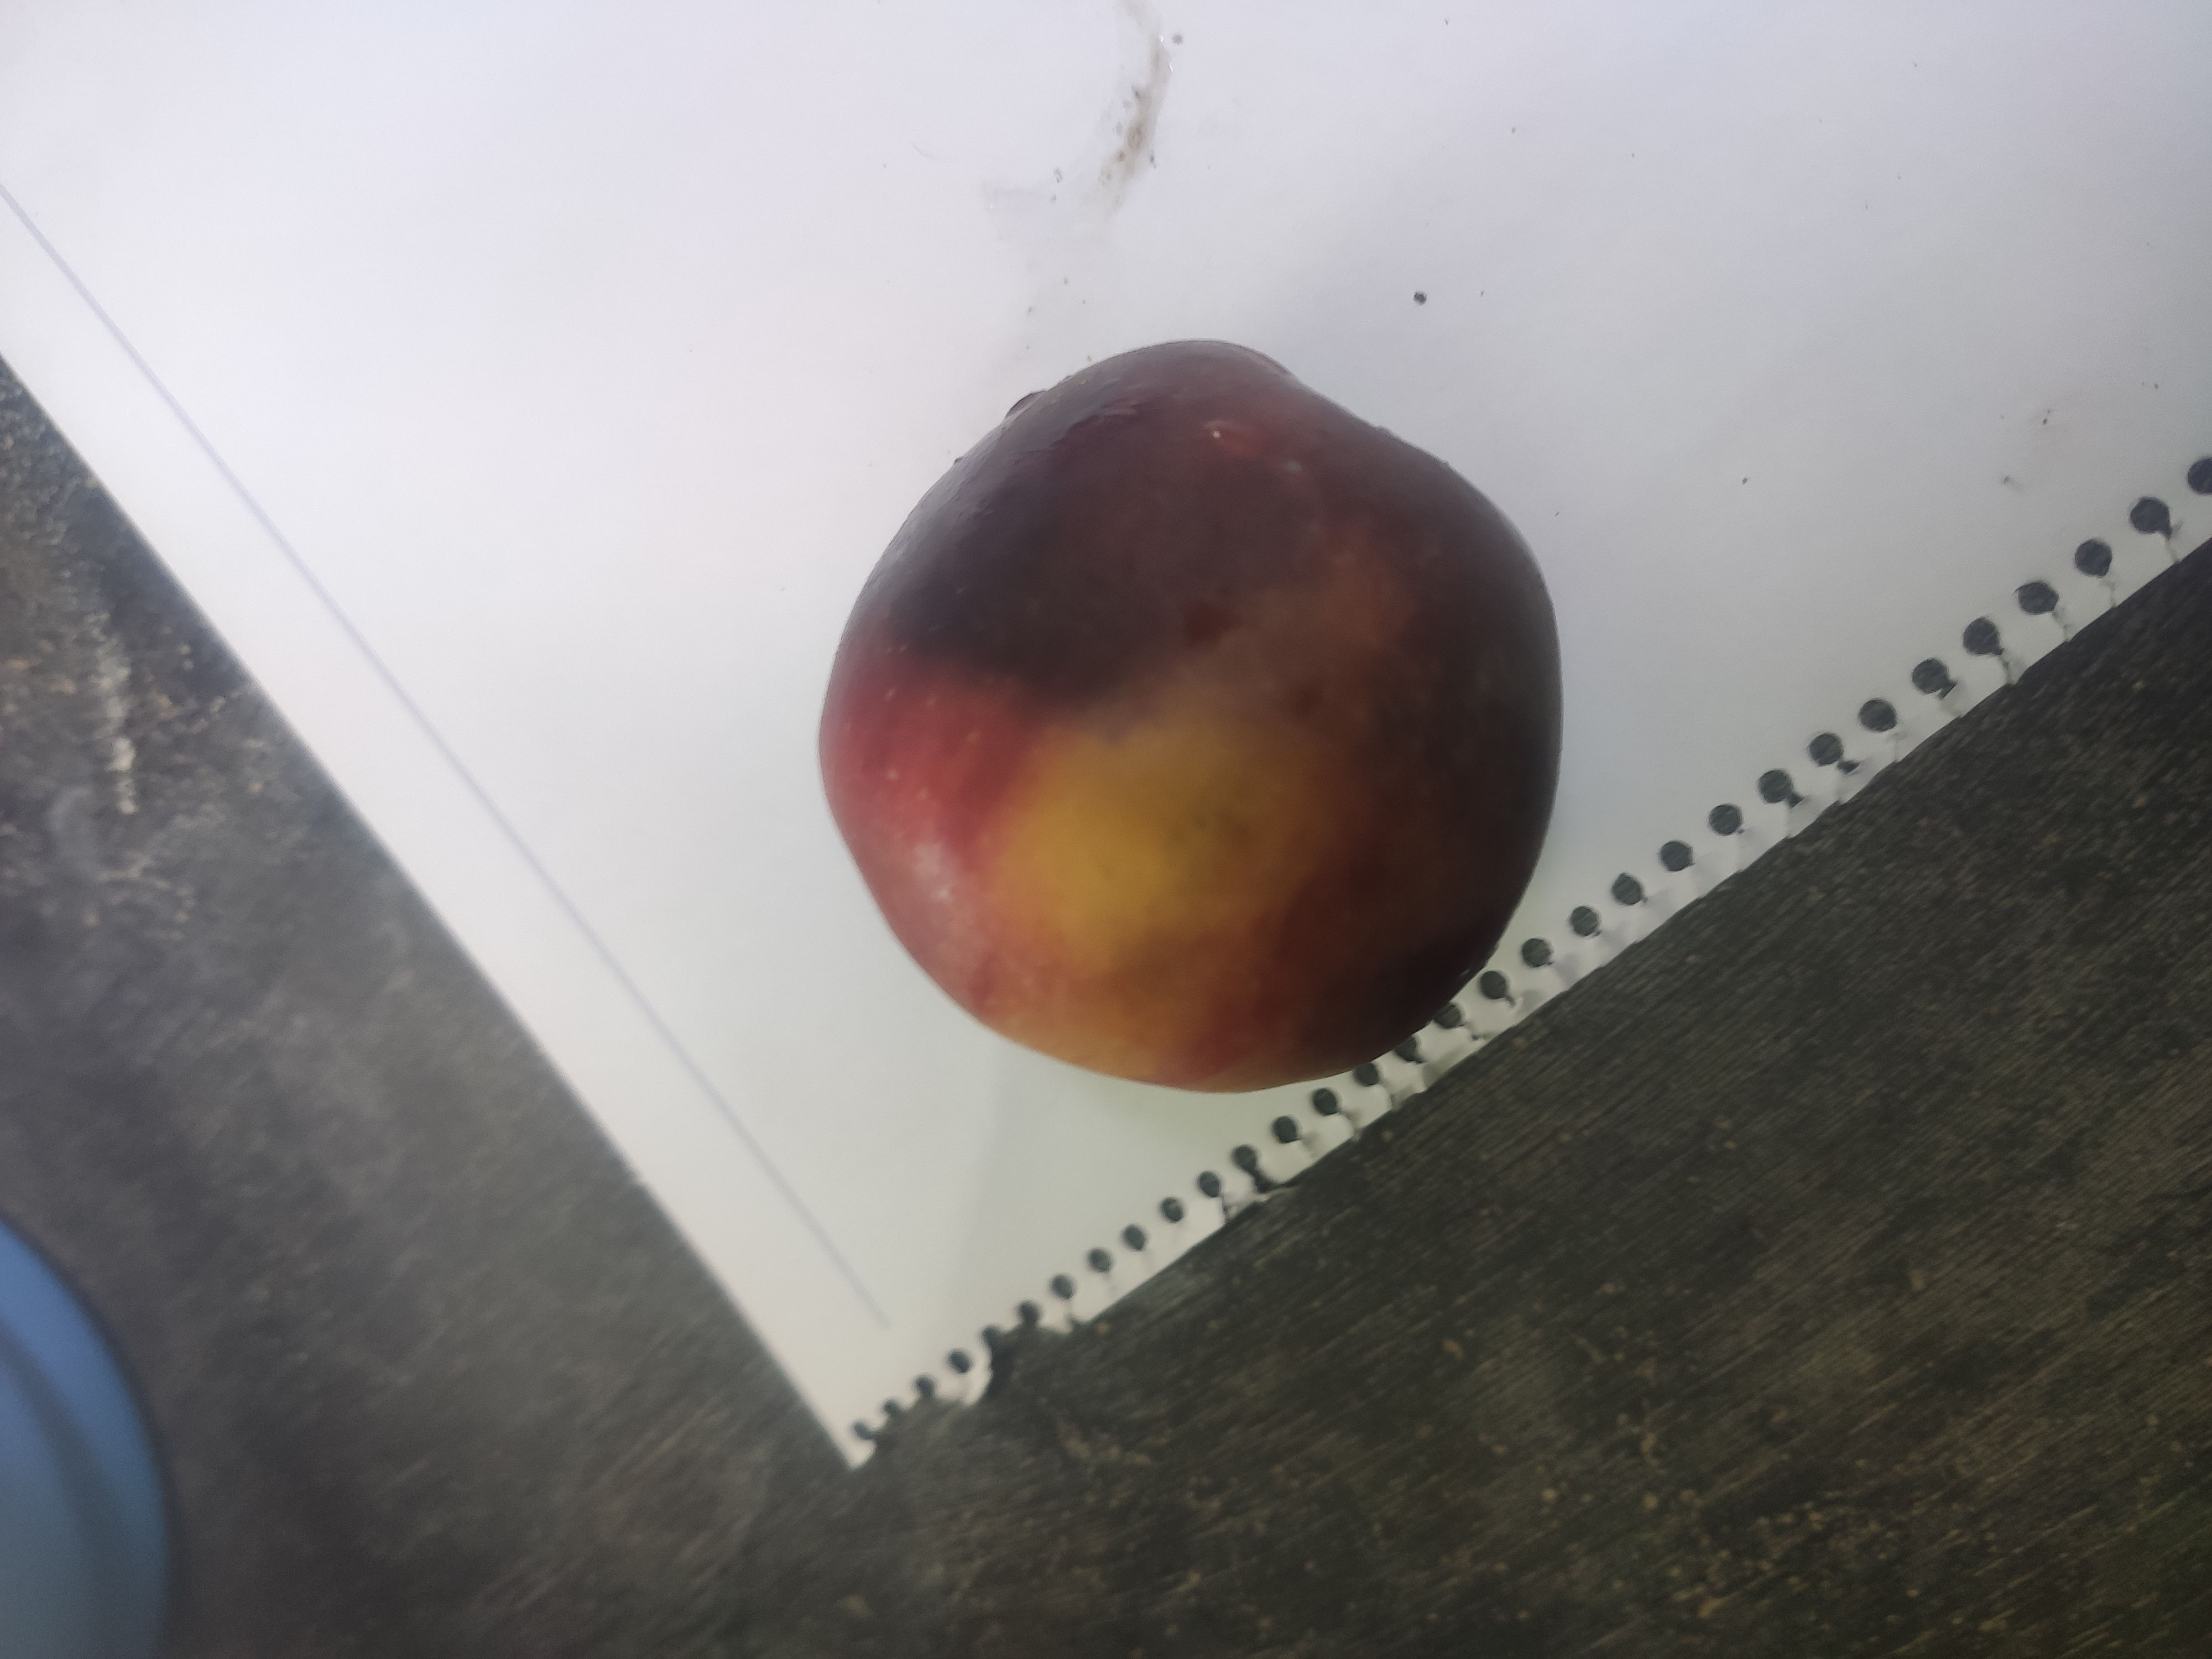
Fruit: apple
Grade: 3rd-grade